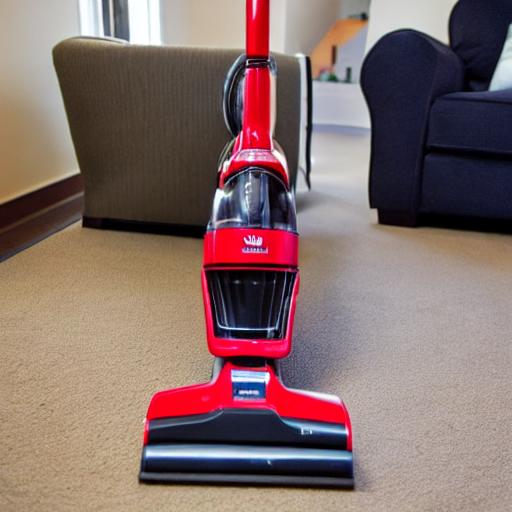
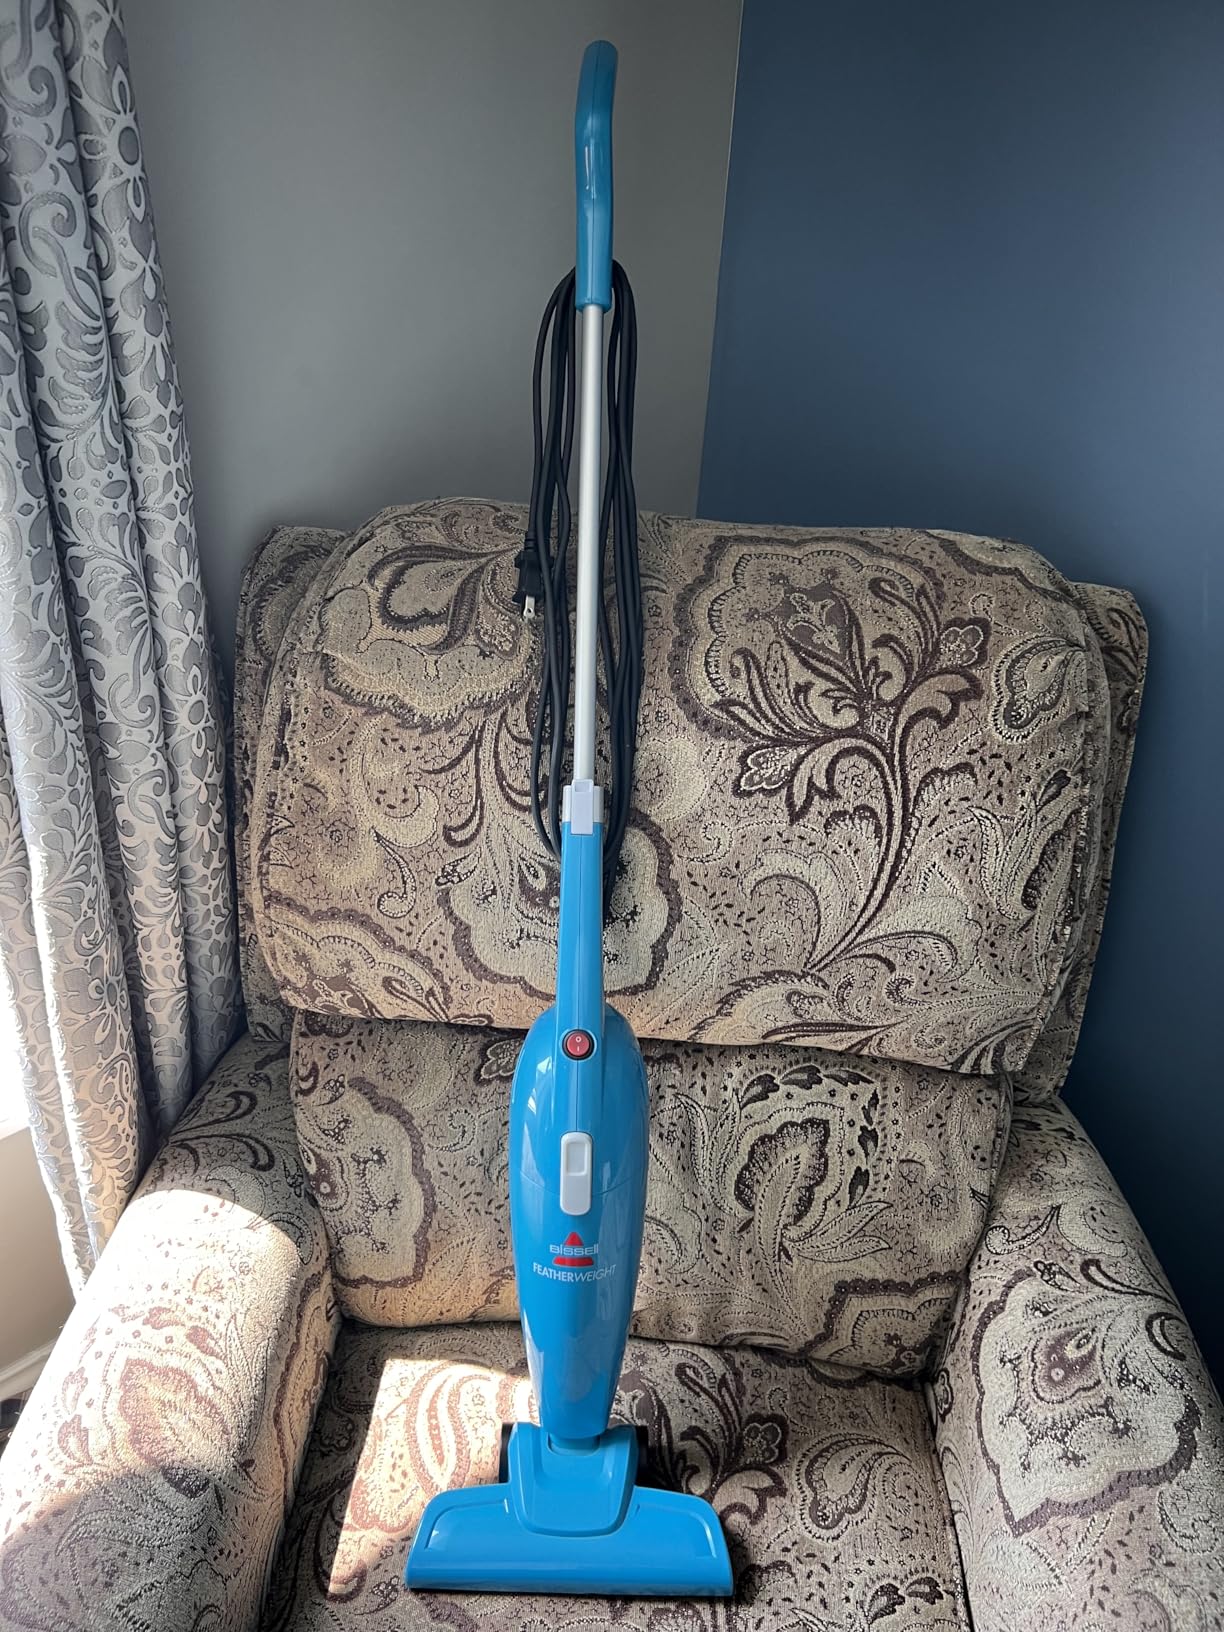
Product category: items_vacuum
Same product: no